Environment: real
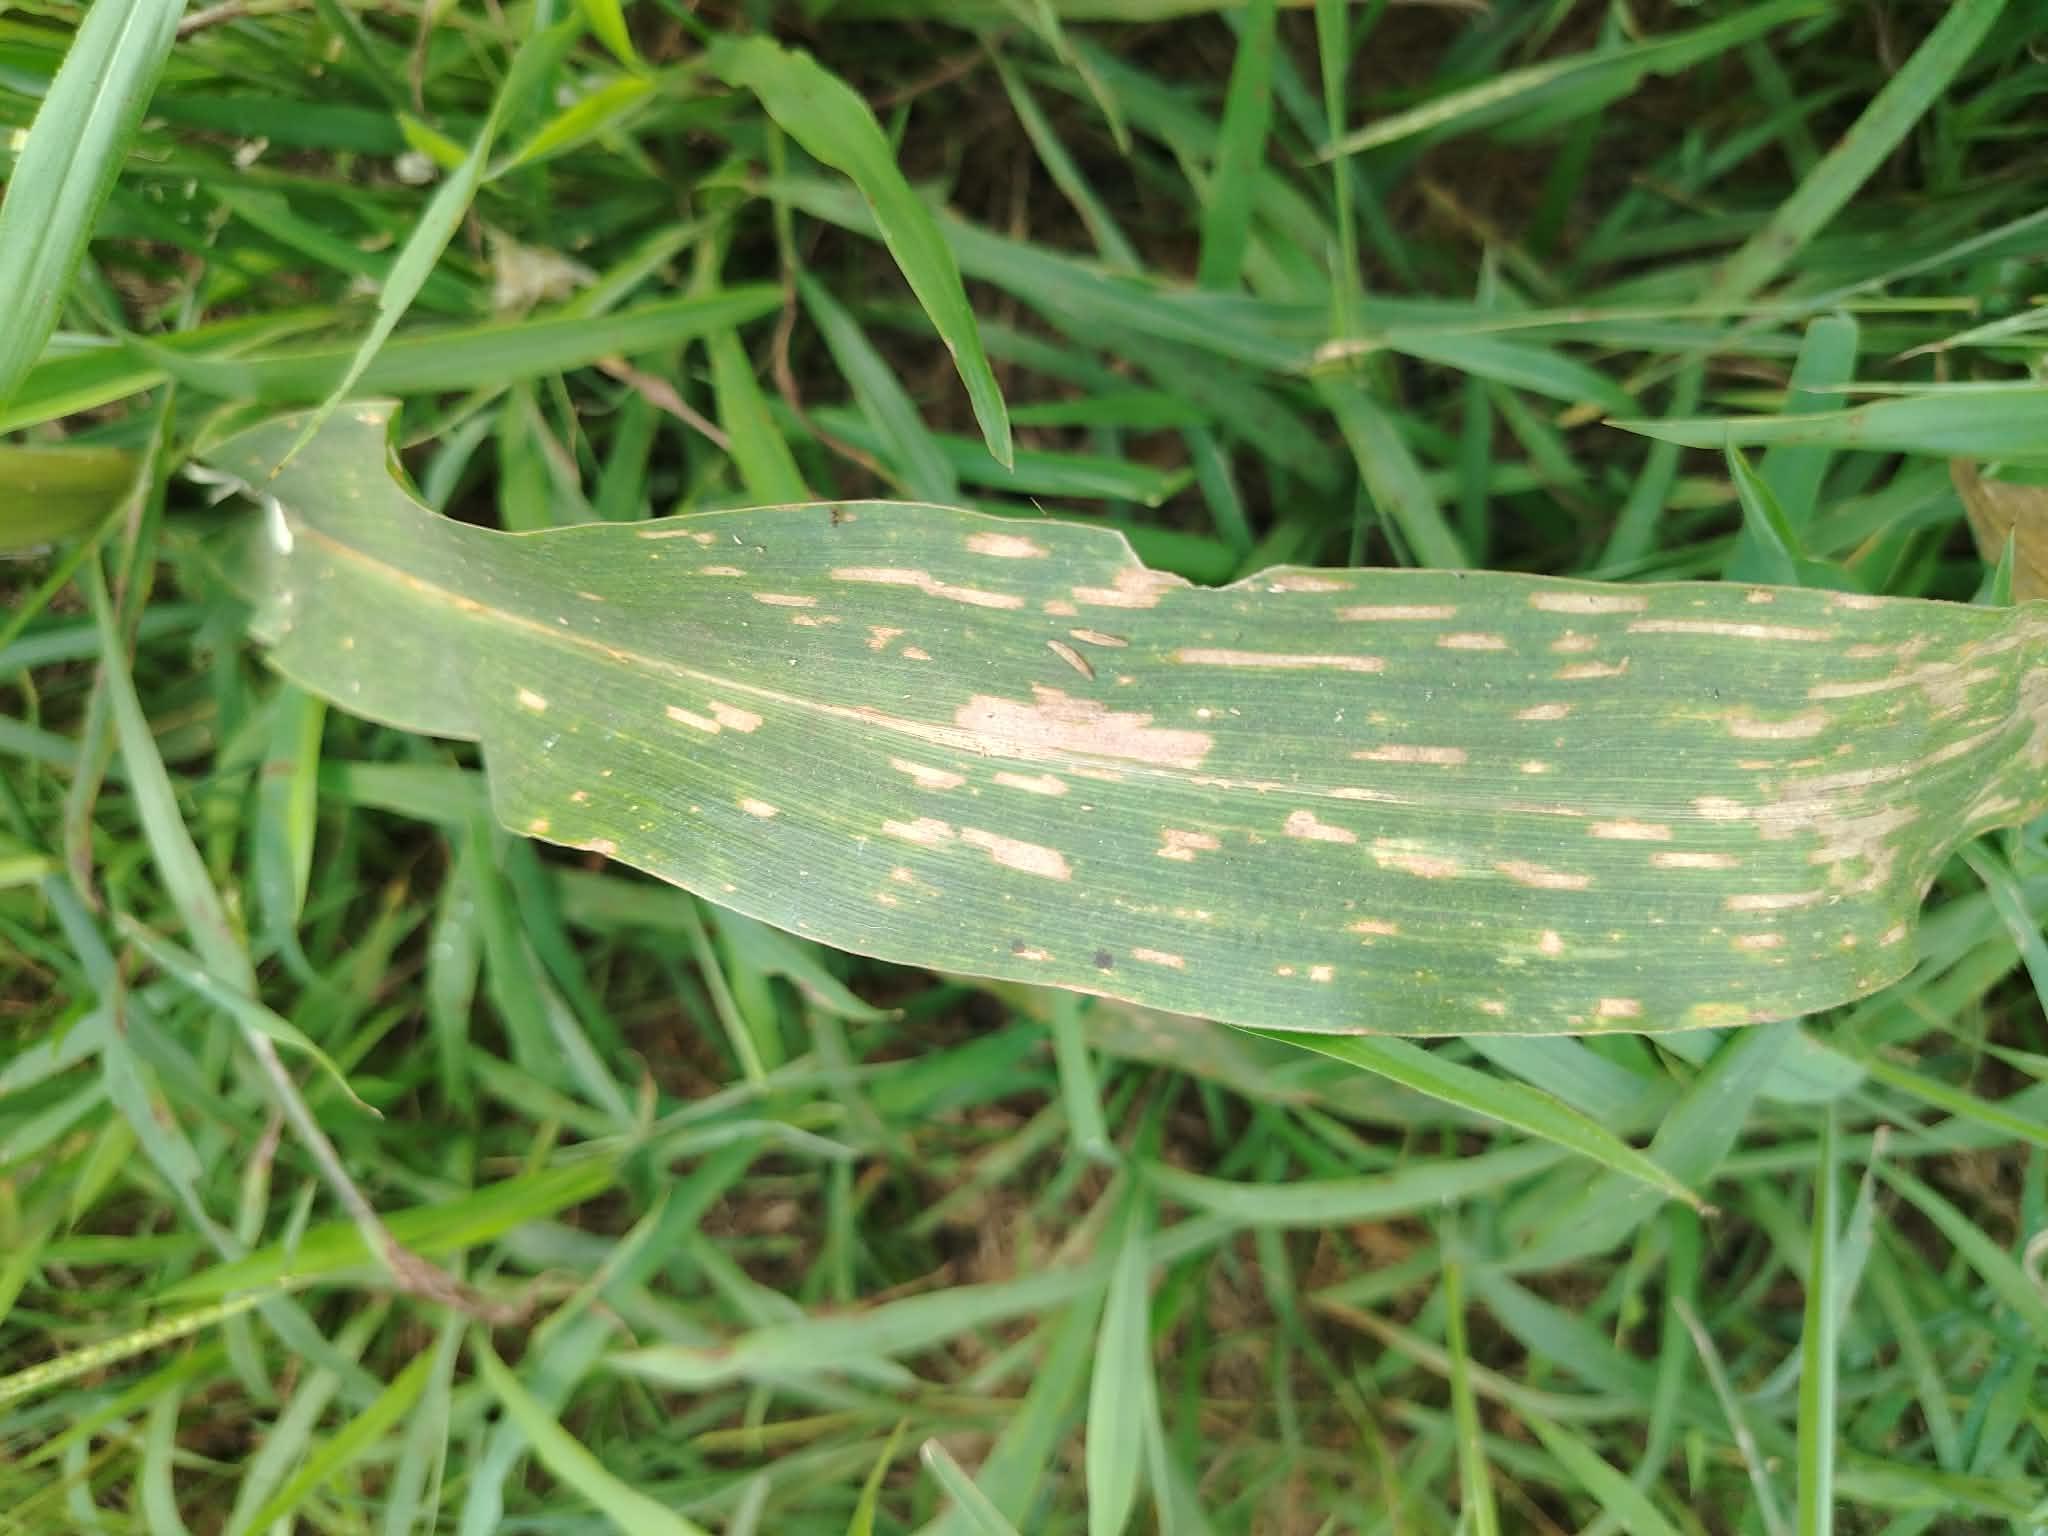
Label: gray_leaf_spot